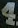
Number: 4